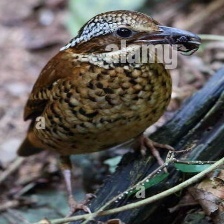
Species: EARED PITA
Scientific name: HYDRORNIS PHAYREI